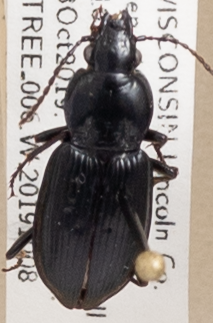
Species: Pterostichus mutus
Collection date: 2019-10-08
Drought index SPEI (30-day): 0.674
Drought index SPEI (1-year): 2.01
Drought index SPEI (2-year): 1.69